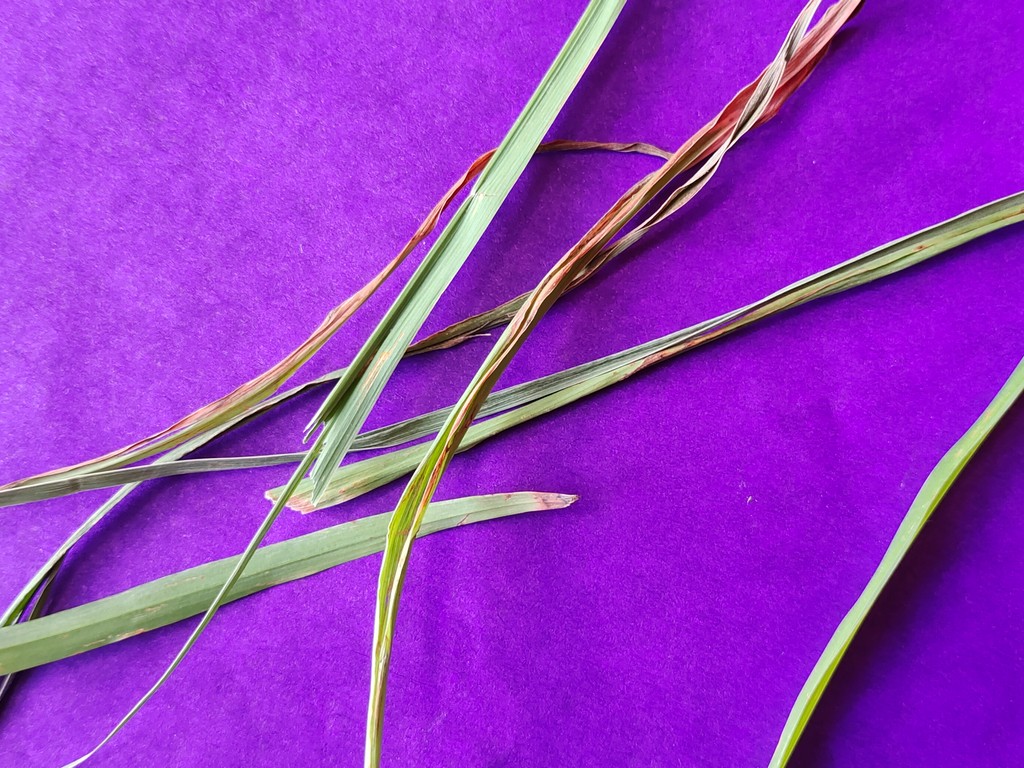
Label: Unhealthy